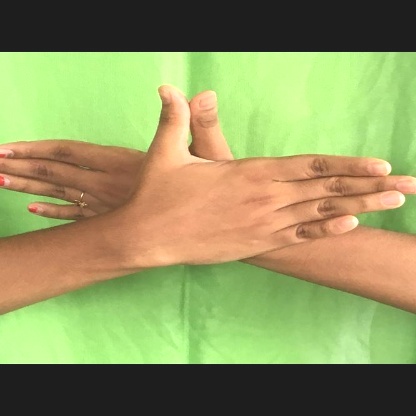
Mudra: Garuda